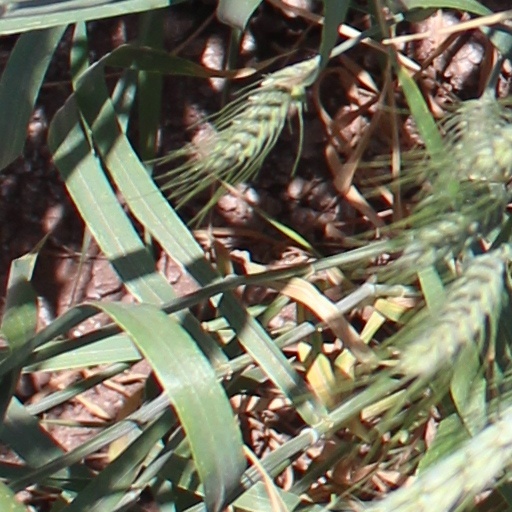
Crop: wheat